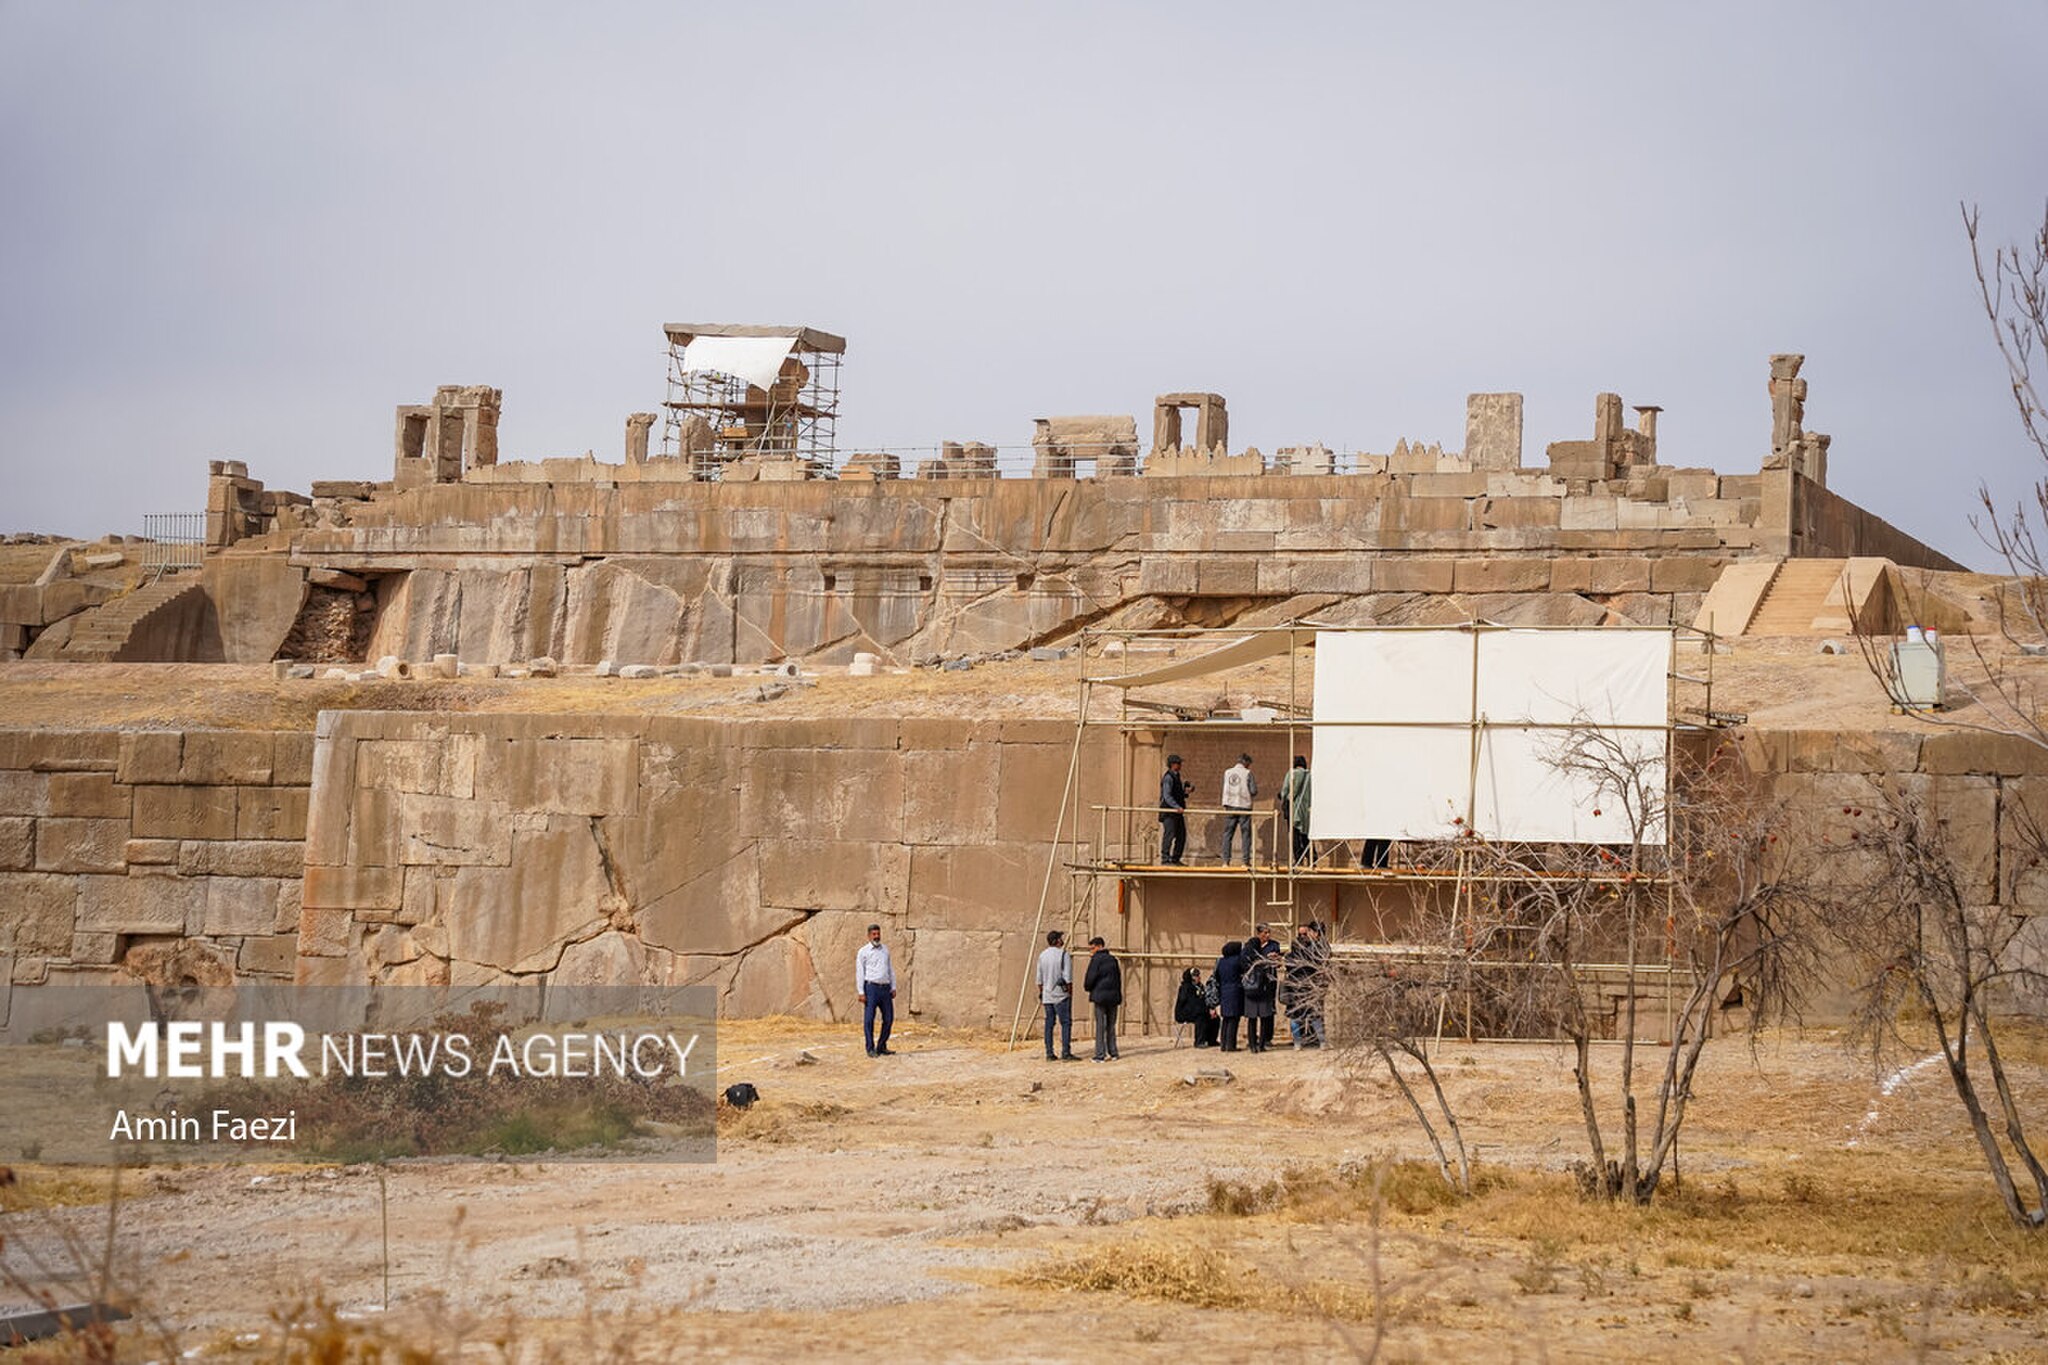
Title: Restoration in the Sanctuary of Kings 18 (Mehr, 2025)
Description: Translation of original description: The restoration of parts of Persepolis and Naqsh-e Rostam is underway by the Cultural Heritage Organization. During this field visit, the specialized process of reconstruction, cleanup and protection of these world monuments was closely observed and photographed
Date: Published on 03 December 2025 - 19:50
Categories: Naqsh-e Rustam, Restoration in Iran, Photos from Mehrnews.com, 2025 restoration, Photographs by Amin Faezi for Mehr News Agency